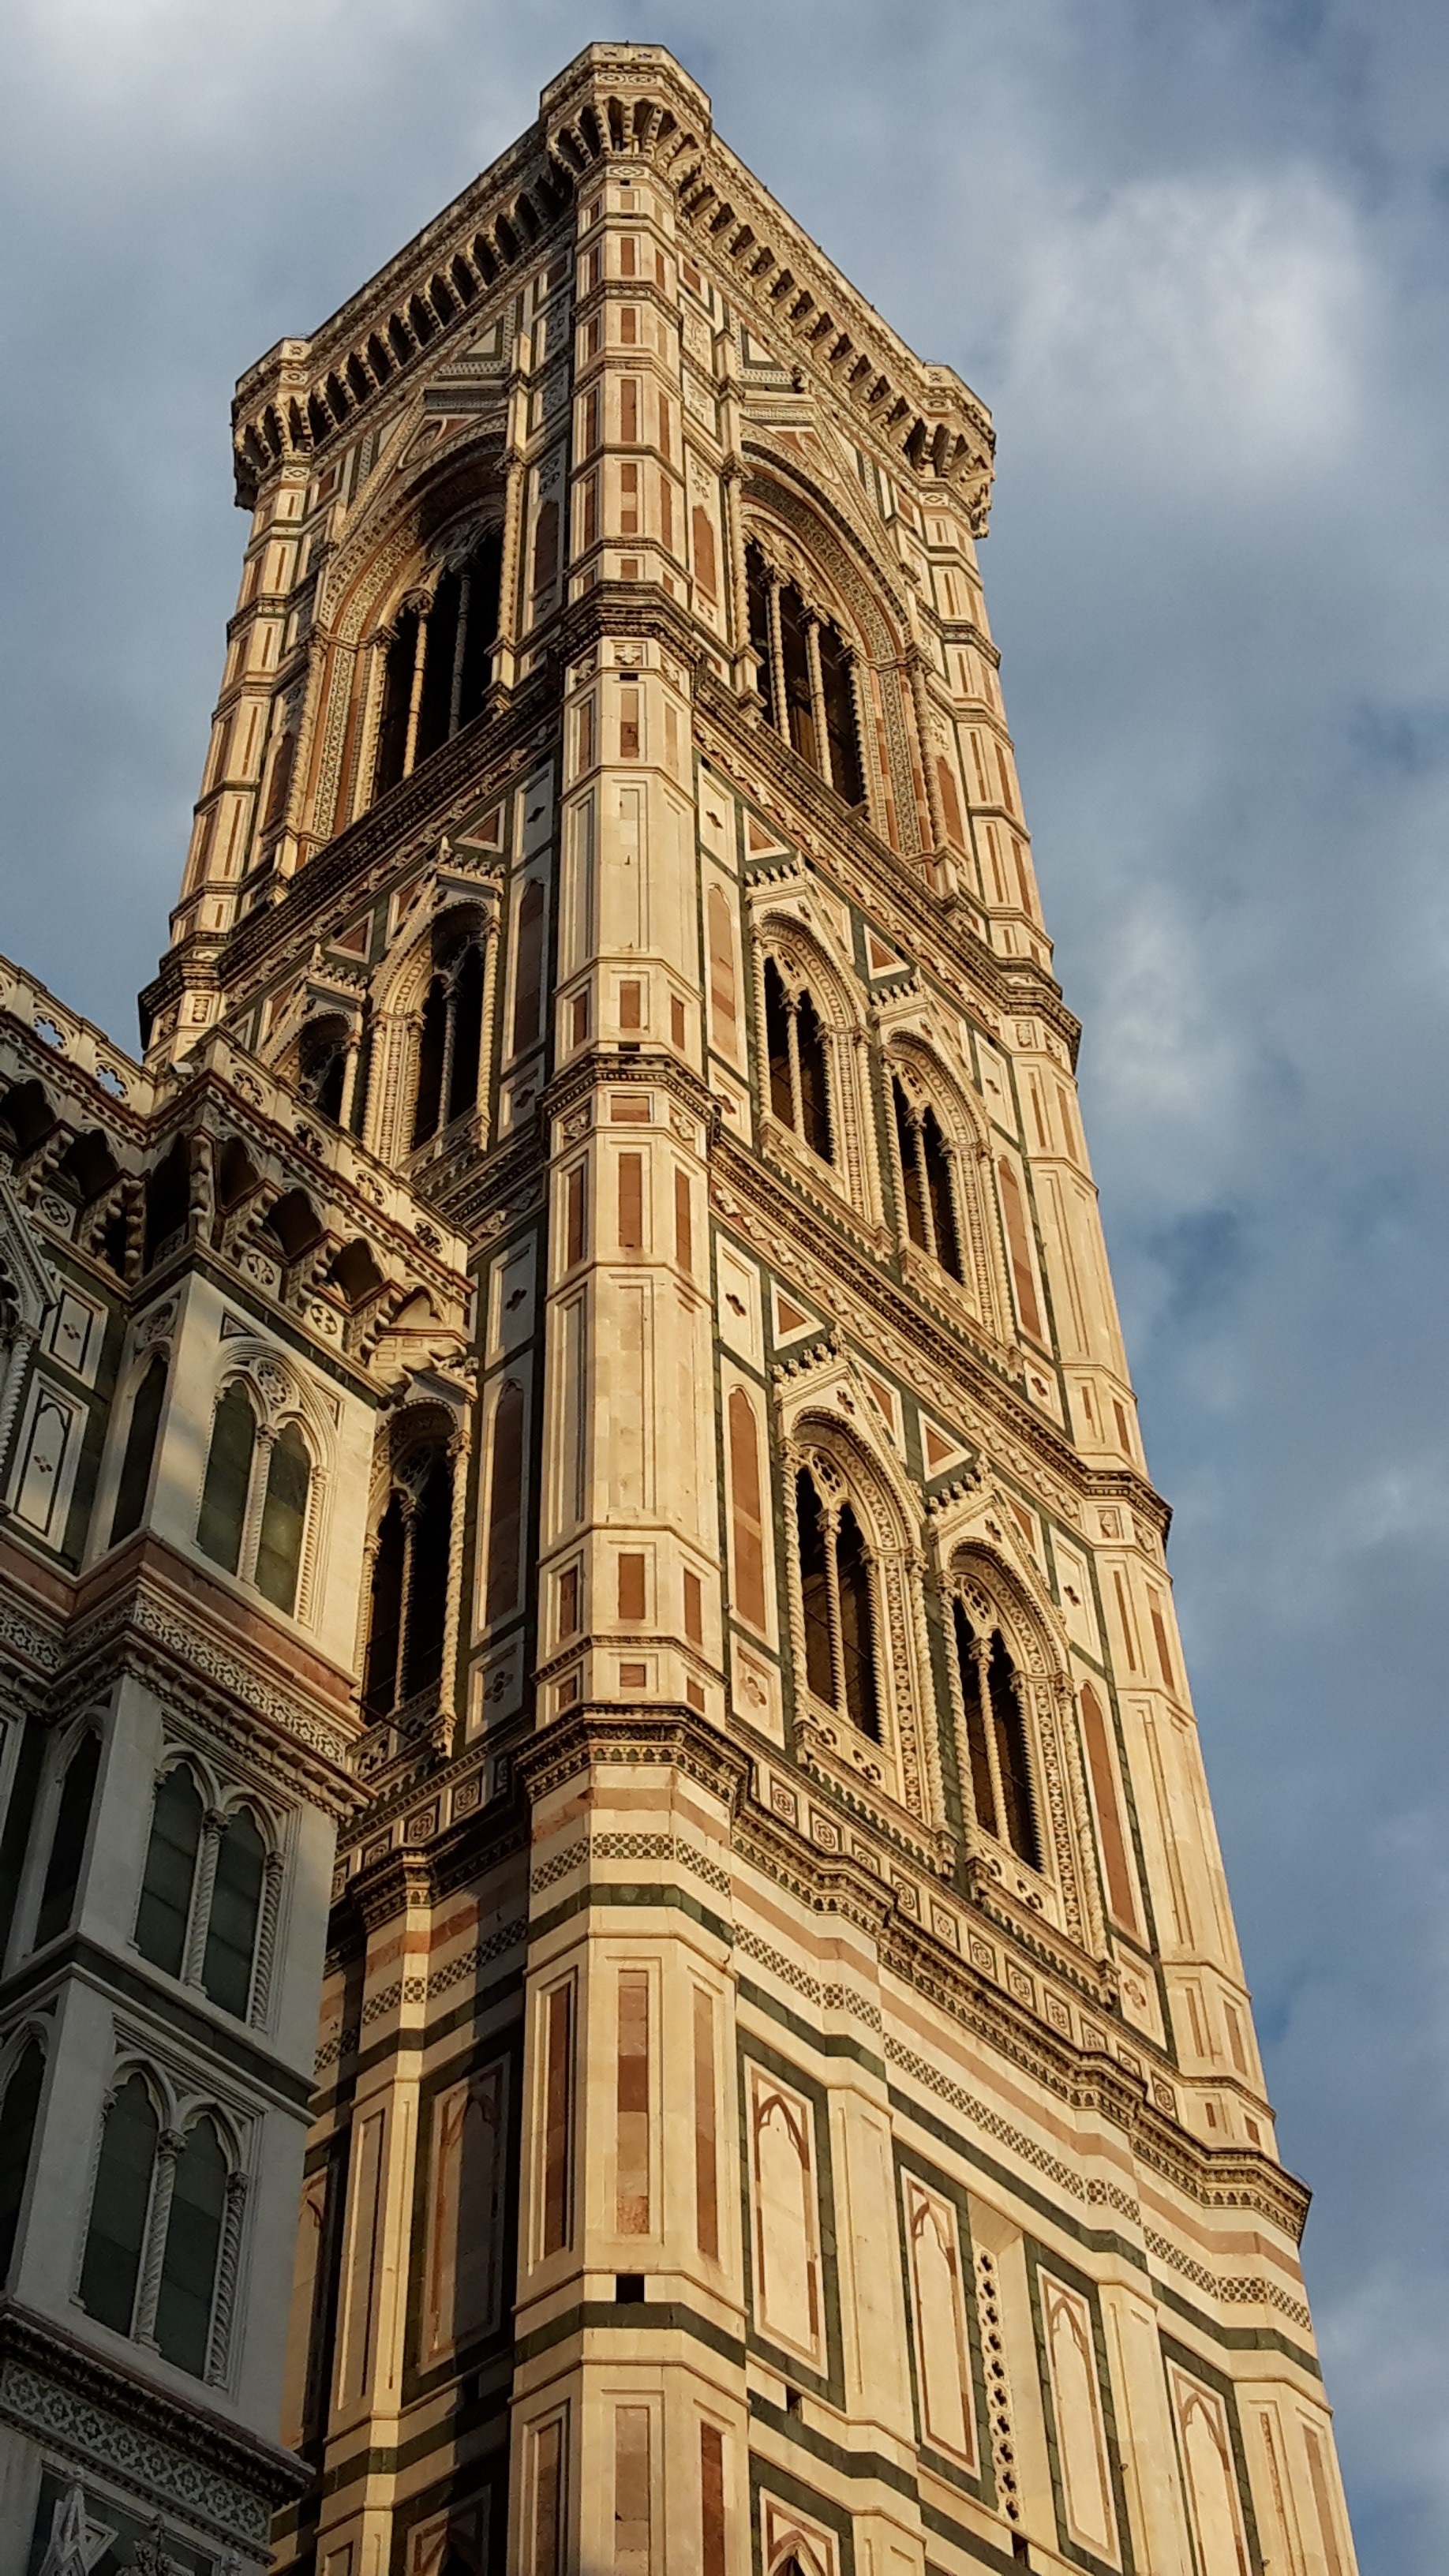
architecture, building, tower, landmark, italy, facade, church, cathedral, place of worship, bell tower, spire, steeple, basilica, italian, gothic architecture